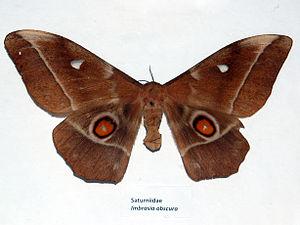
Imbrasia est un genre de lépidoptères de la famille des Saturniidae.